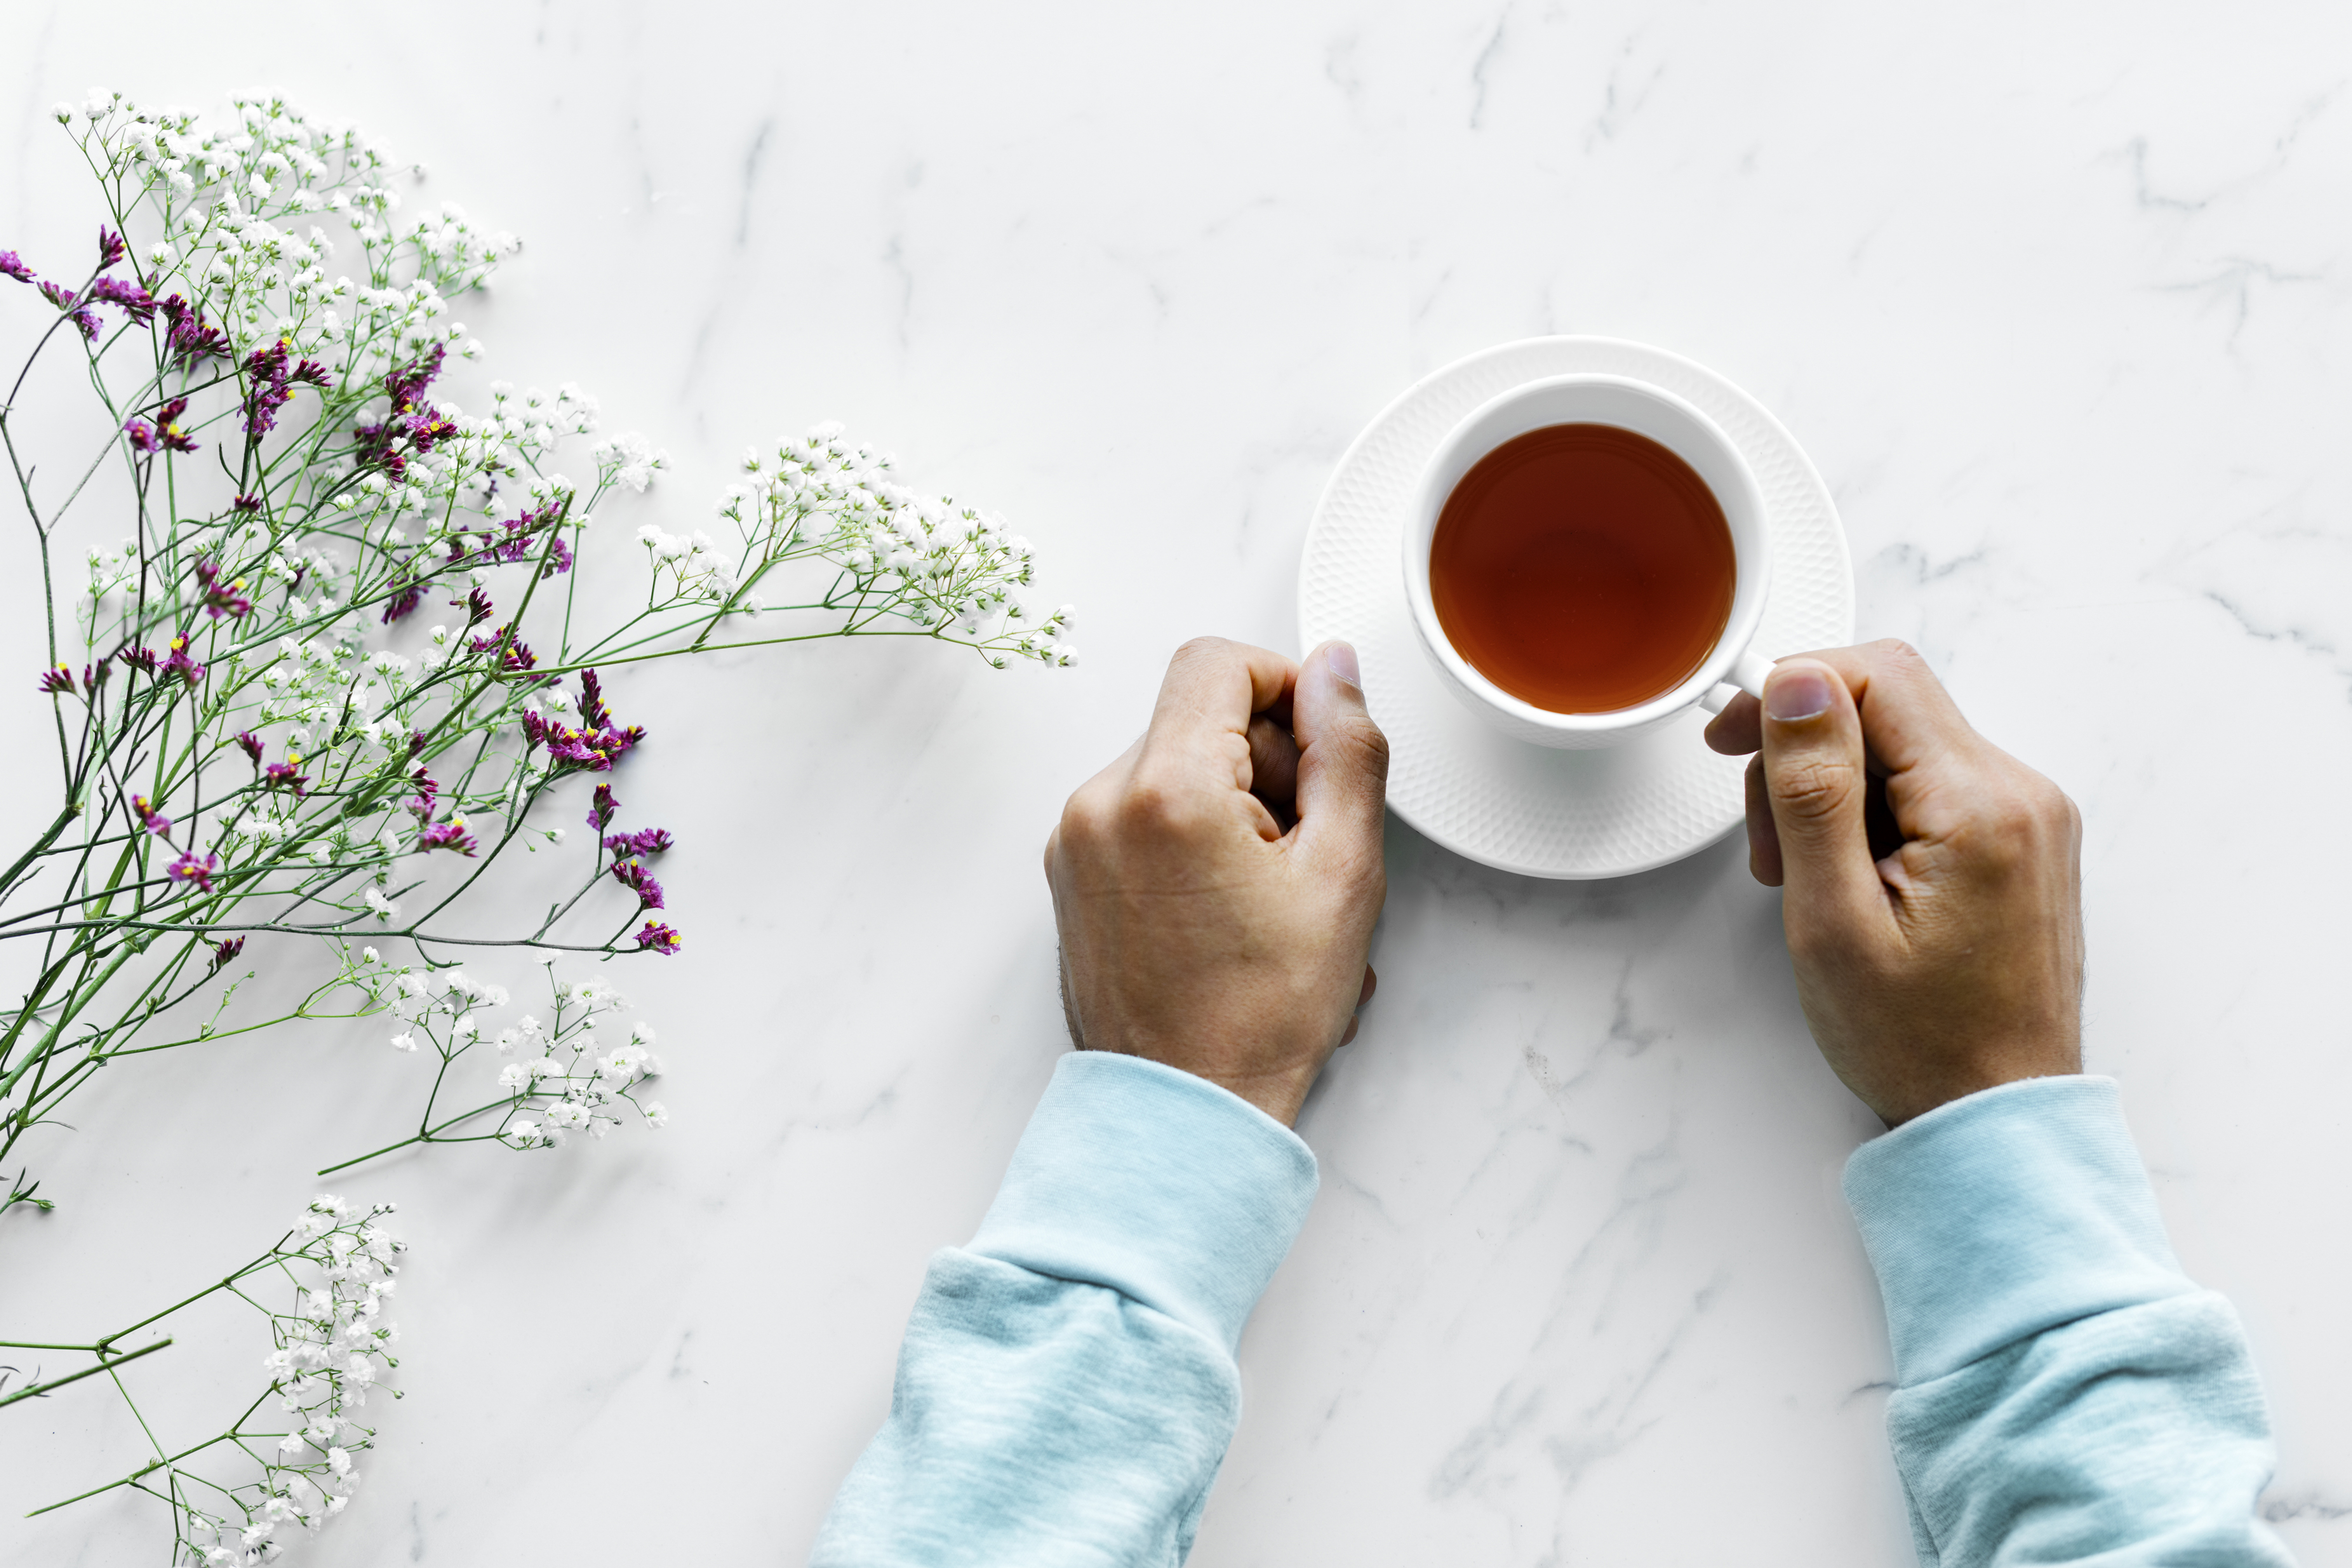
aerial, afternoon, background, beverage, break, clean, closeup, cozy, cup, daily, decoration, drink, drinking, earl grey, english tea, enjoying, flat lay, flatlay, flower, free, fresh, hand, holding, hot drink, lifestyle, man, marble, morning, mug, neat, organic, person, refreshing, relax, routine, simple, table, tea, texture, time, wallpaper, finger, plant, coffee cup, teacup, gesture, tableware, drinkware, chinese herb tea, still life